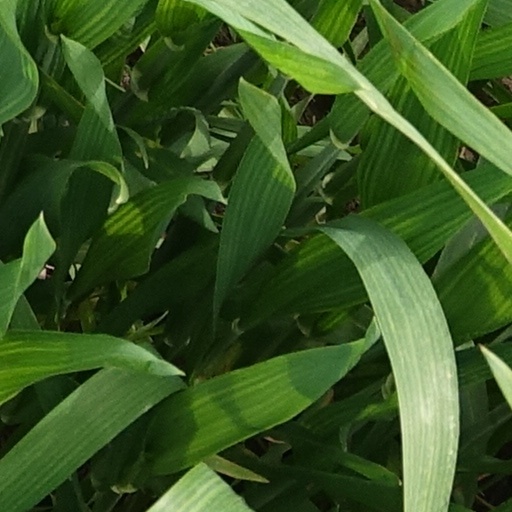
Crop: wheat